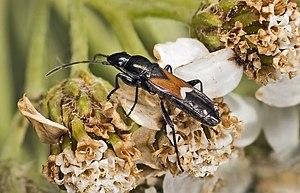
Pterotmetus est un genre d'insectes du sous-ordre des hétéroptères, de la famille des Lygaeoidea, sous-famille des Rhyparochrominae et de la tribu des Gonianotini.